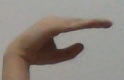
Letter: jeem